Deep biosphere

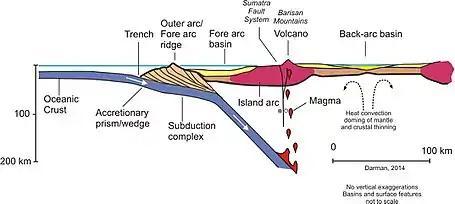
Schematic of the Sumatra Trench and the associated island arcs and back-arc regions

Ocean crust forms at mid-ocean ridges and is removed by subduction. The top half kilometer or so is a series of basaltic flows, and only this layer has enough porosity and permeability to allow fluid flow. Less suitable for life are the layers of sheeted dikes and gabbros underneath.